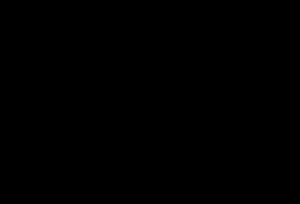
Flucloxacillin
Flucloxacillins kemiske opbygning.
Flucloxacillin er et smalspektret β-lactam antibiotikum i penicillingruppen. Flucloxacillin markedsføres i Danmark under navnet Heracillin®, der kun findes som tabletter.